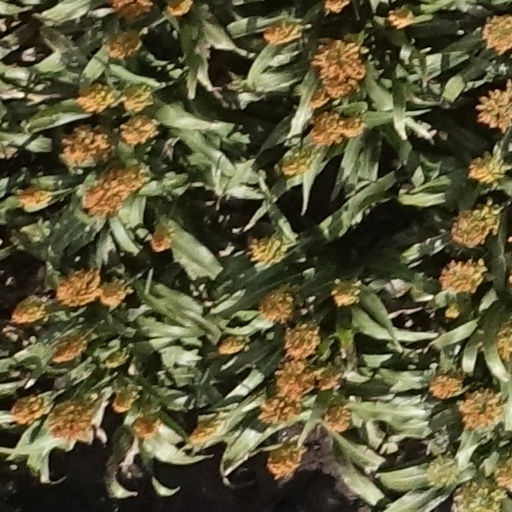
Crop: sorghum